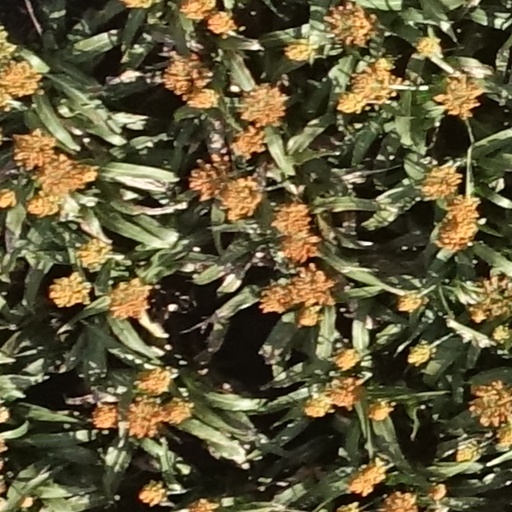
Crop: sorghum